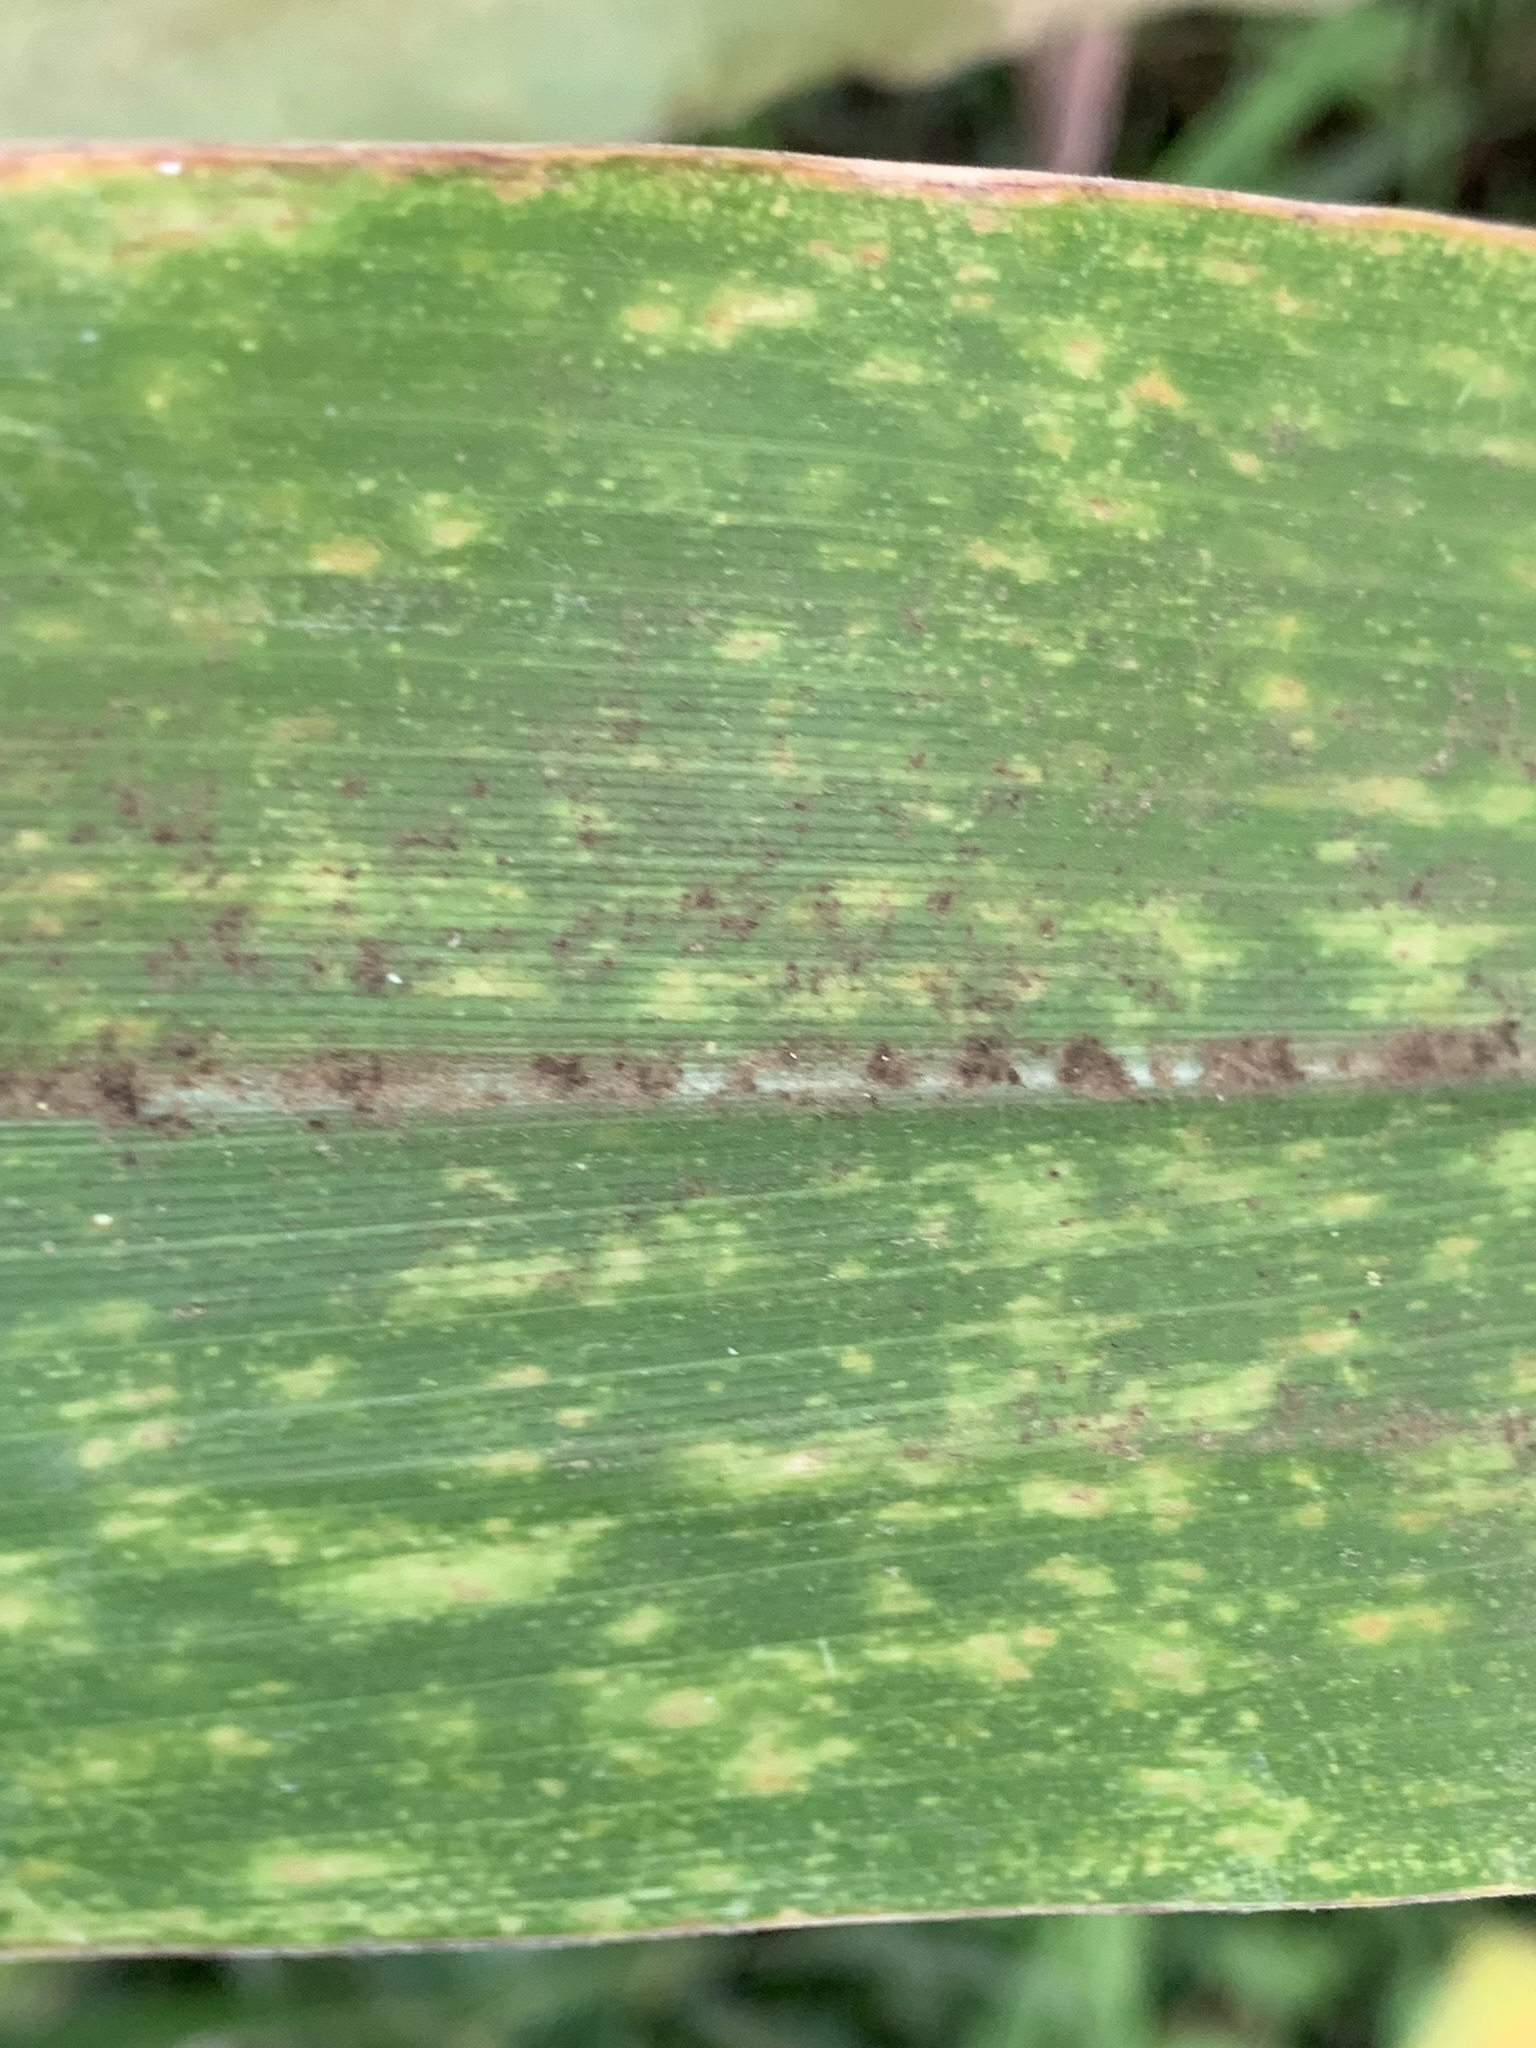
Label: MLN